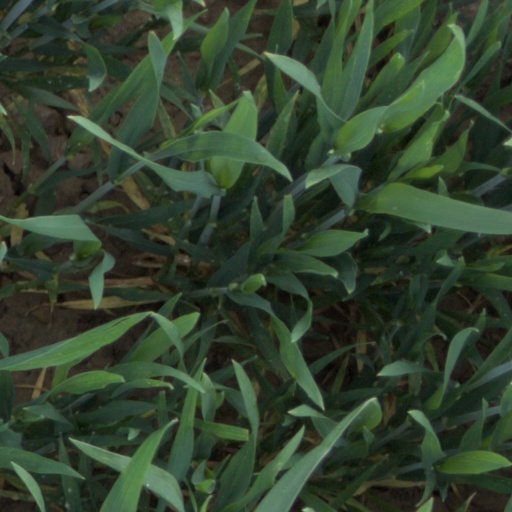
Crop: wheat